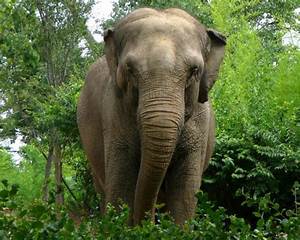
Label: elephant